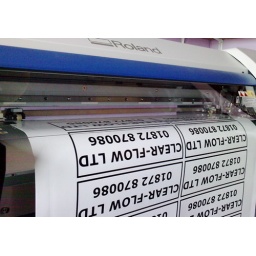
sticker printing in cornwall; black print on white vinyl